Tang dynasty

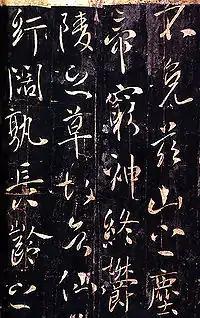
Calligraphy by Emperor Taizong on a Tang stele

Although Chang'an had served as the capital during the earlier Han and Jin dynasties, after subsequent destruction in warfare, it was the Sui dynasty model that comprised the Tang-era capital. The roughly square dimensions of the city had of outer walls running east to west, and more than of outer walls running north to south. The royal palace, the Taiji Palace, stood north of the city's central axis. From the large Mingde Gates mid-center on the main southern wall, a wide city avenue stretched all the way north to the central administrative city, behind which was the Chentian Gate of the royal palace, or Imperial City. Intersecting this were fourteen main streets running east to west, while eleven main streets ran north to south. These main intersecting roads formed 108 rectangular wards with walls and four gates each, each filled with multiple city blocks. The city was made famous for this checkerboard pattern of main roads with walled and gated districts, its layout even mentioned in one of Du Fu's poems. During the Heian period, cities like Heian-kyō (present-day Kyoto) were arranged in the checkerboard street in accordance with traditional geomancy, following the Chang'an model. Of Chang'an's 108 wards, two were designated as government-supervised markets, and other space reserved for temples, gardens, ponds, etc. Throughout the entire city, there were 111 Buddhist monasteries, 41 Taoist abbeys, 38 family shrines, 2 official temples, 7 churches of foreign religions, 10 city wards with provincial transmission offices, 12 major inns, and 6 graveyards. Some city wards were literally filled with open public playing fields or the backyards of lavish mansions for playing horse polo and cuju (Chinese soccer). In 662, Emperor Gaozong moved the imperial court to the Daming Palace, which became the political center of the empire and served as the royal residence of the Tang emperors for more than 220 years.